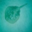
Label: ray